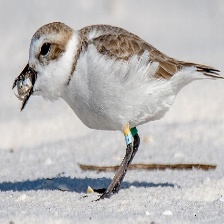
Species: SNOWY PLOVER
Scientific name: CHARADRIUS NIVOSUS